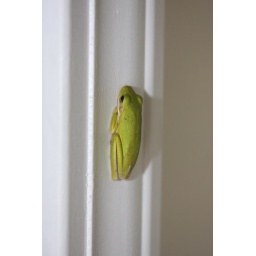
We found this guy inside the house by the back door